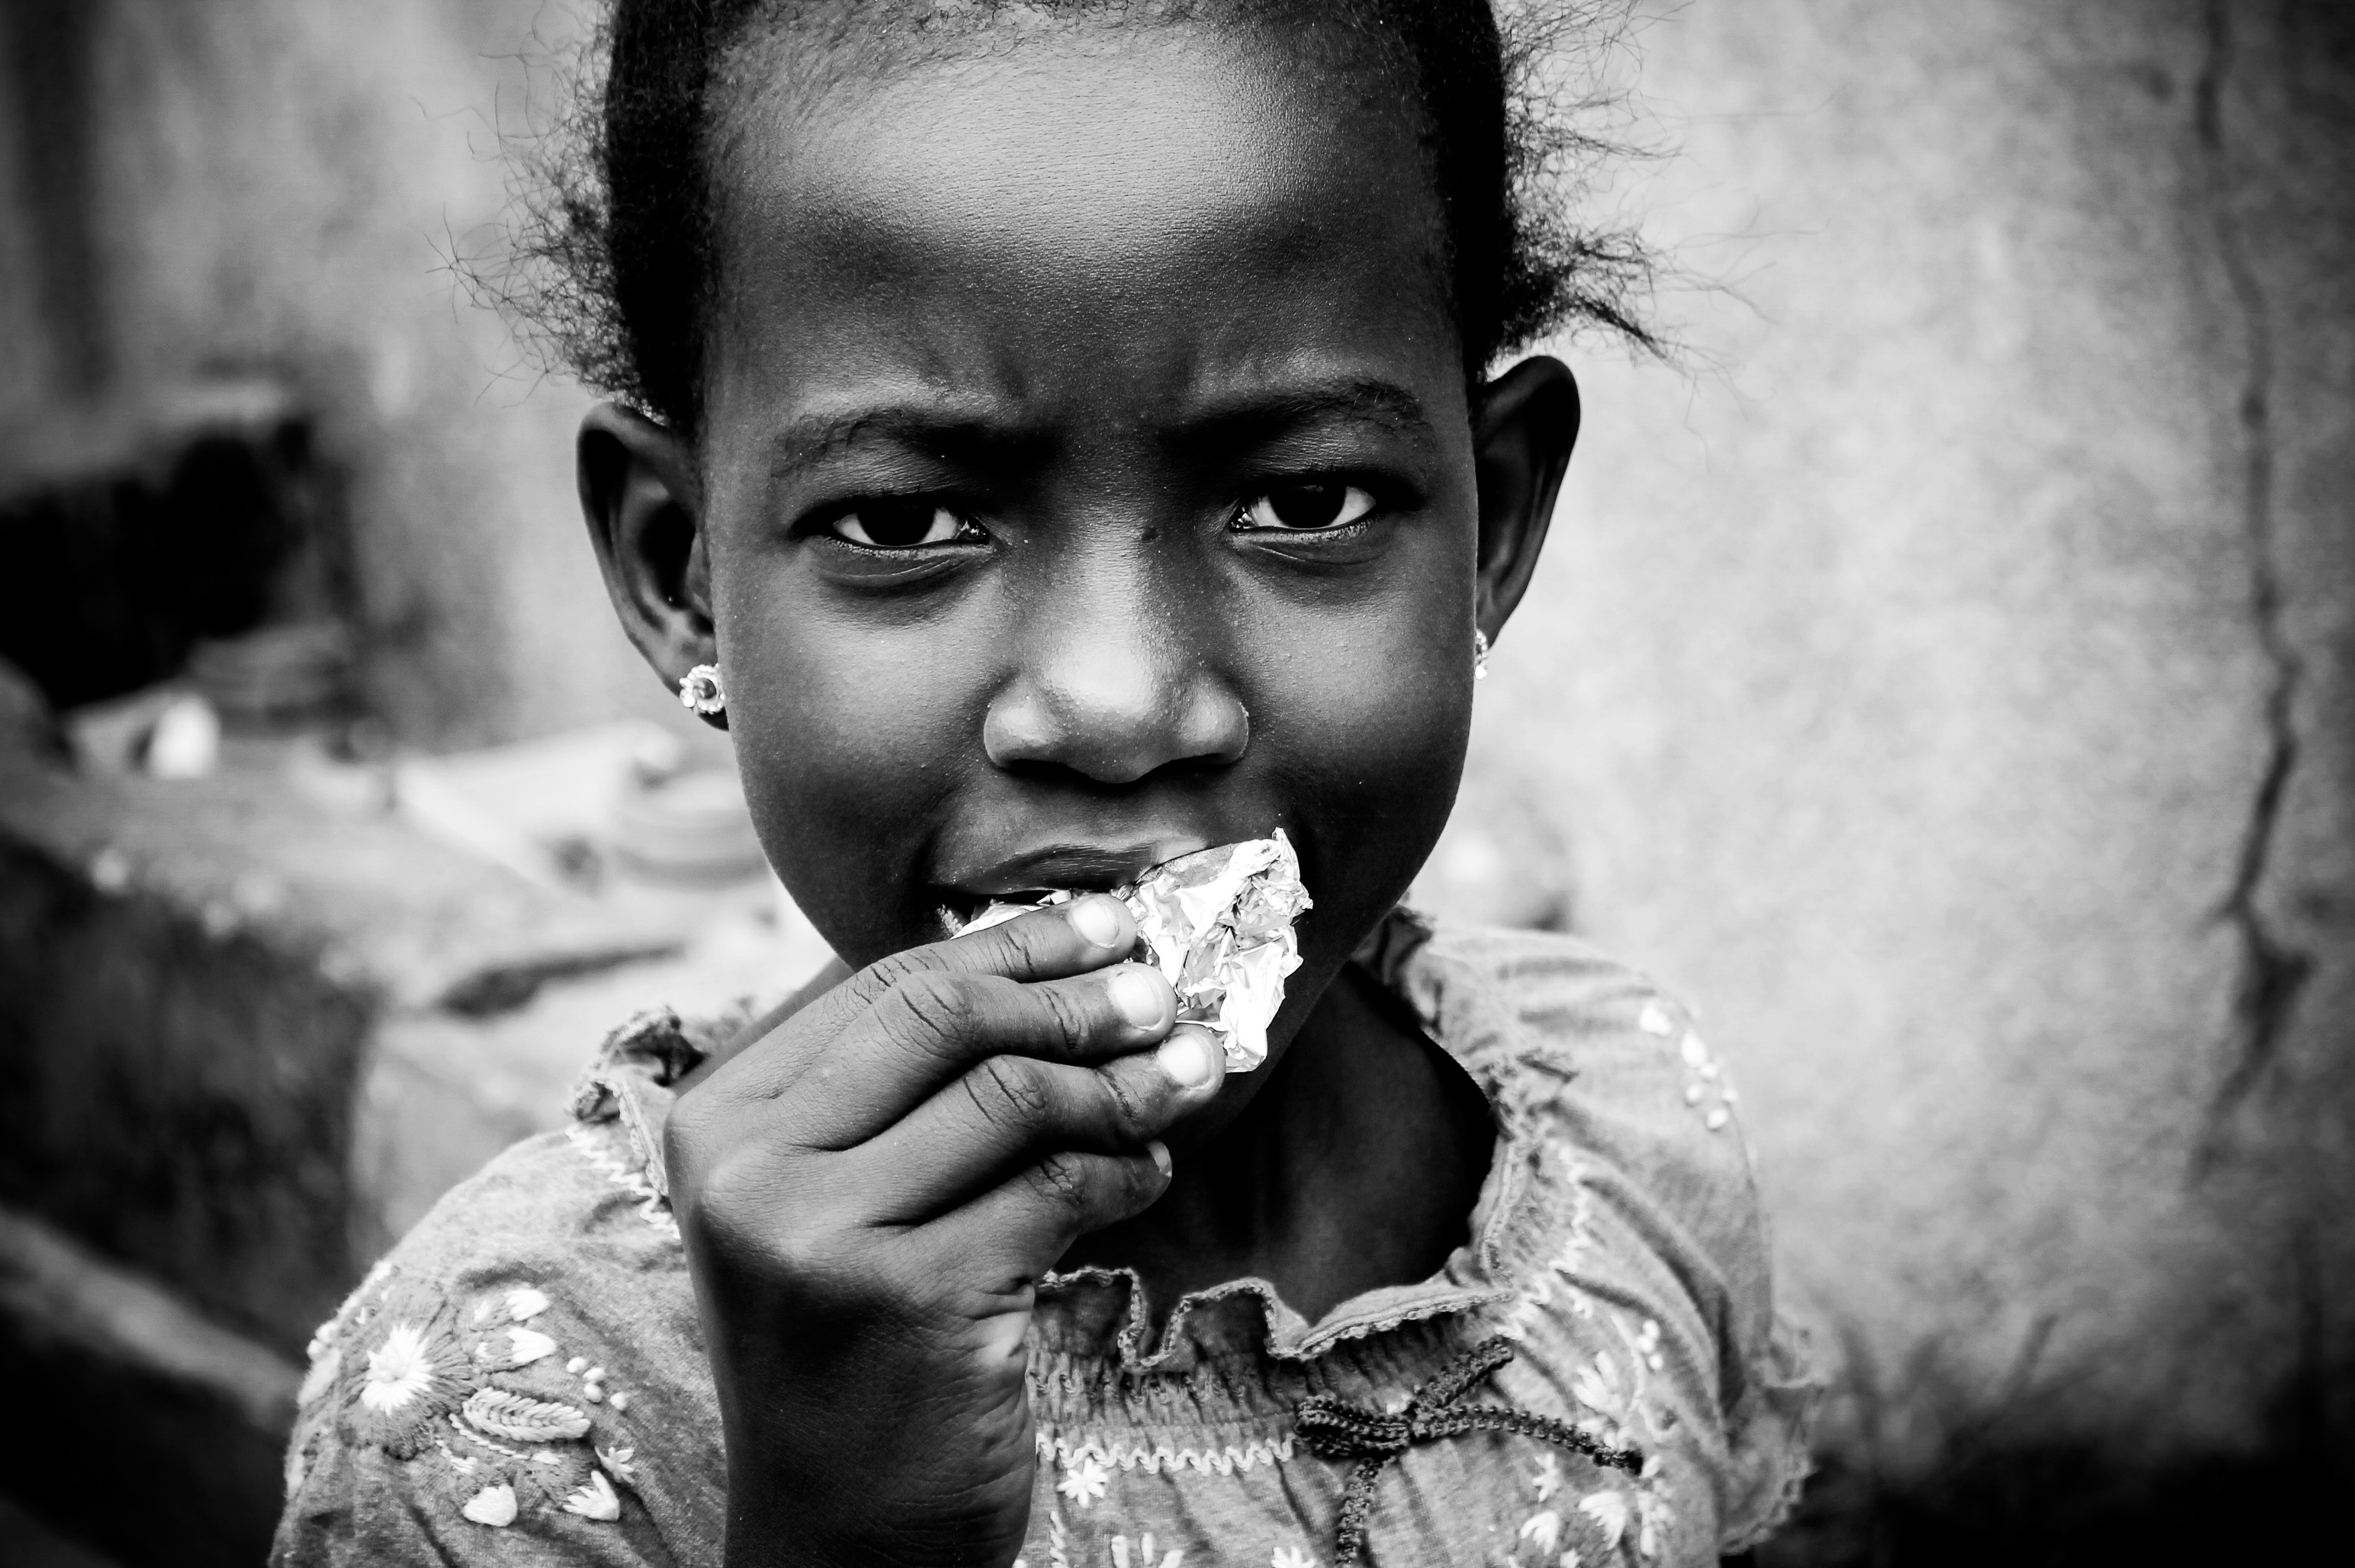
person, black and white, white, photography, portrait, child, black, monochrome, facial expression, smile, eye, head, photograph, beauty, joy, emotion, deep look, monochrome photography, portrait photography, african child, ask snack